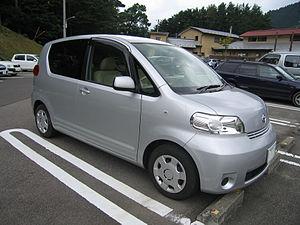
Une Toyota Porte
La Toyota Porte est une voiture produite par la marque automobile japonaise Toyota lancée en juillet 2004.